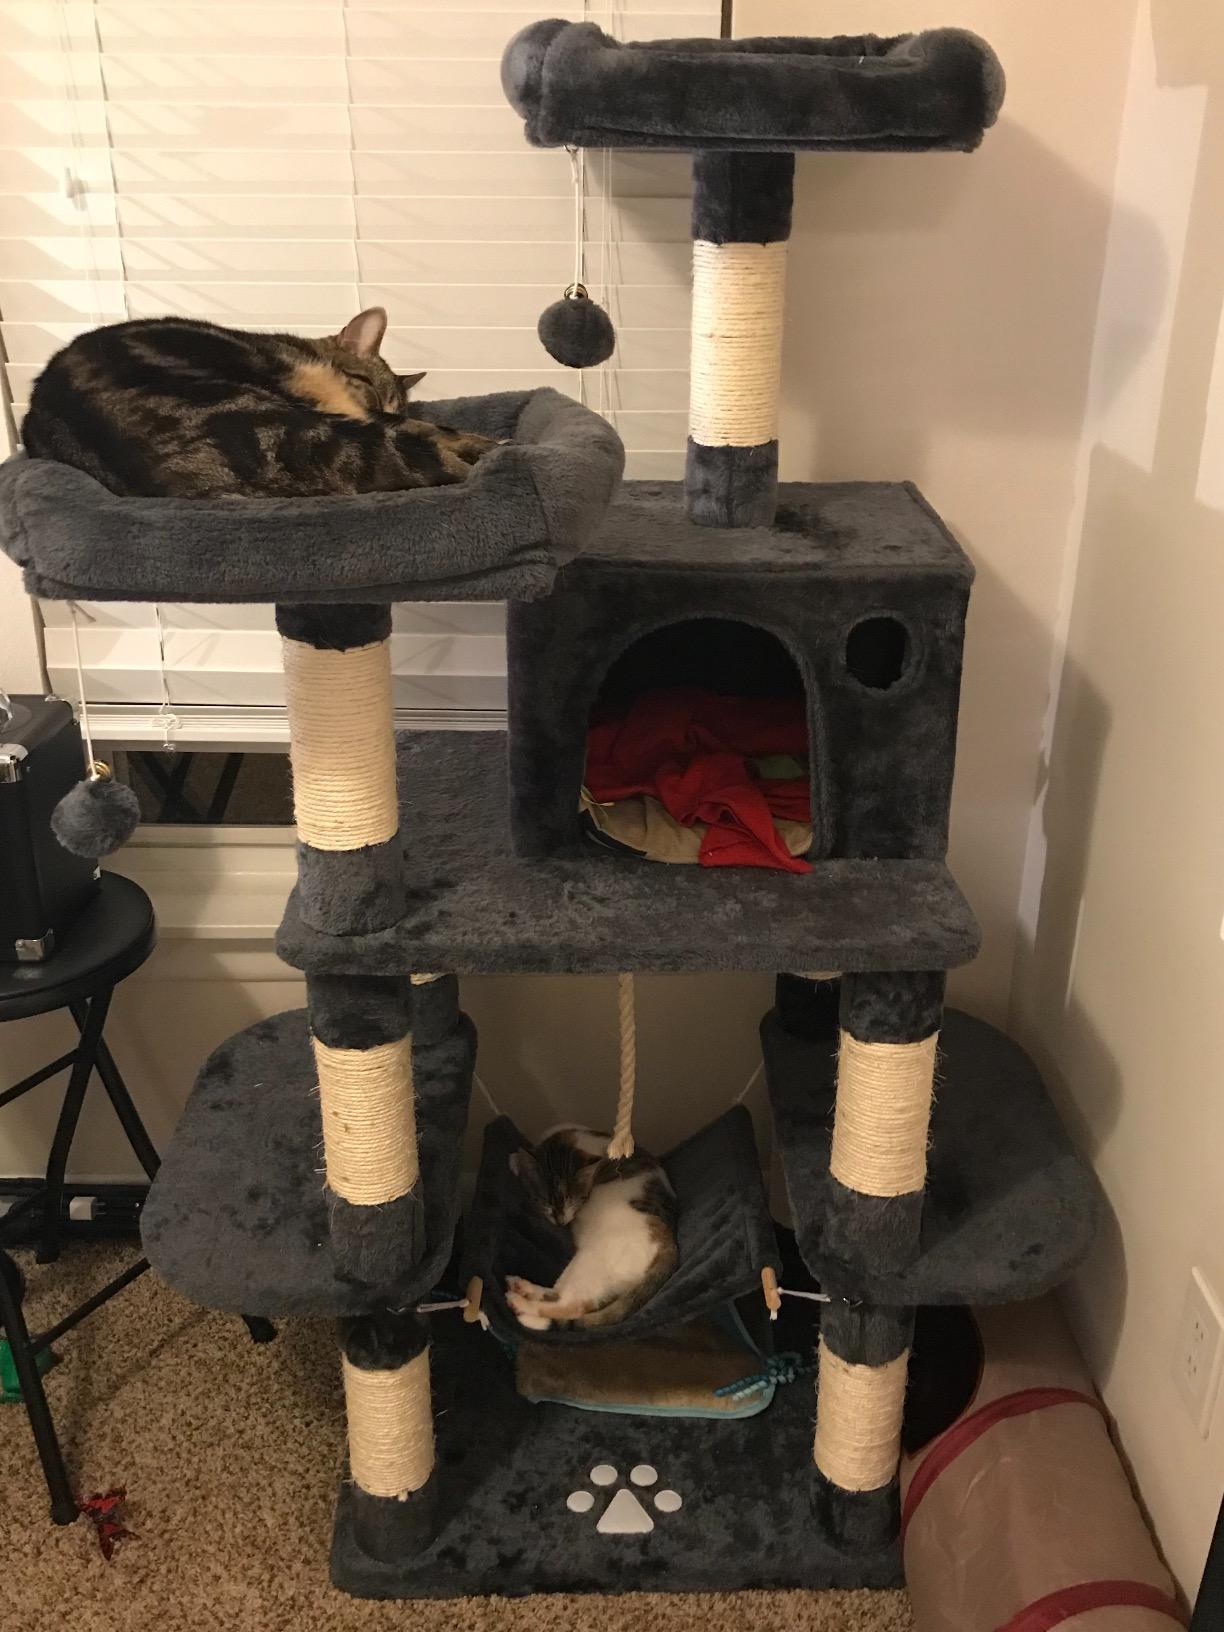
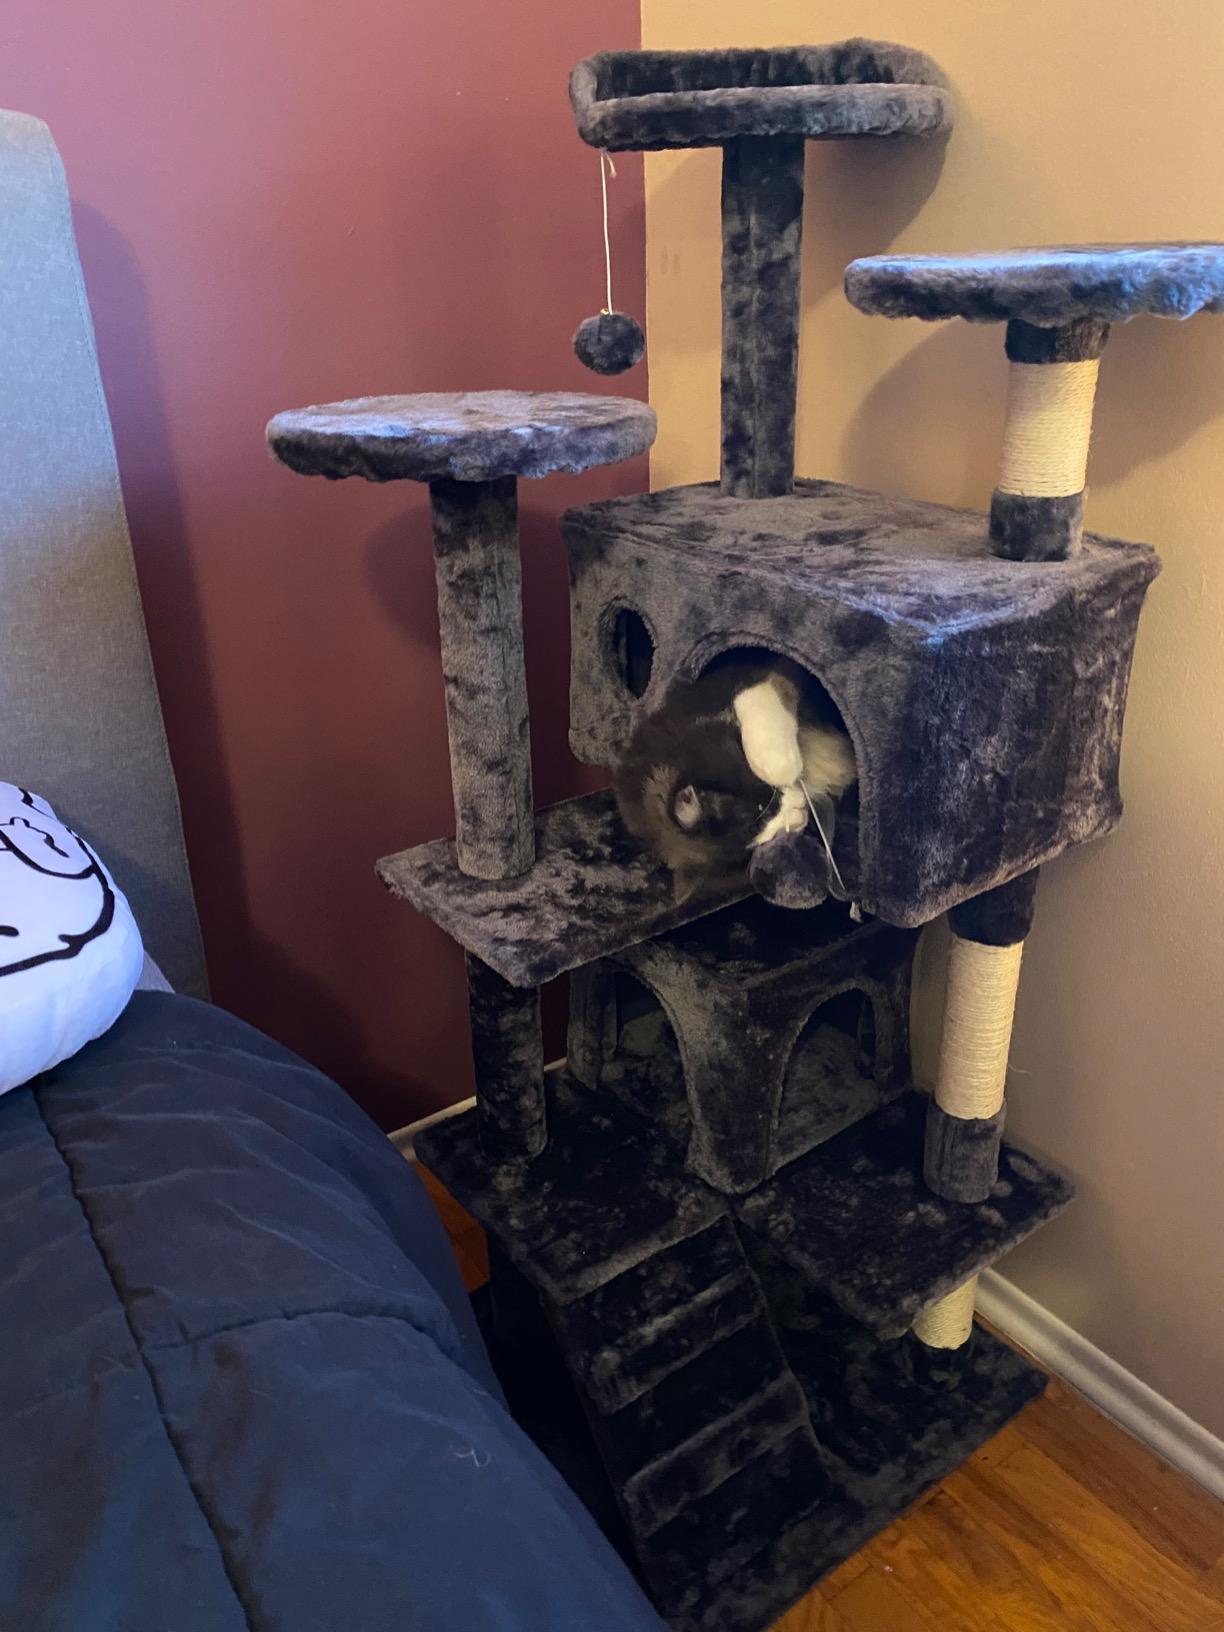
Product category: items_cat tree
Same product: no